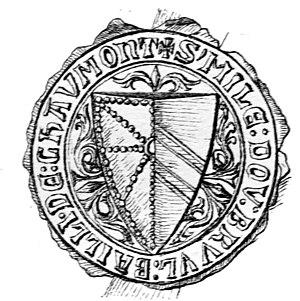
de la ville de chaumont.
Le bailliage de Chaumont-en- bassigny est une ancienne entité administrative du comté puis de la province de Champagne, ayant existé jusqu'à 1789.